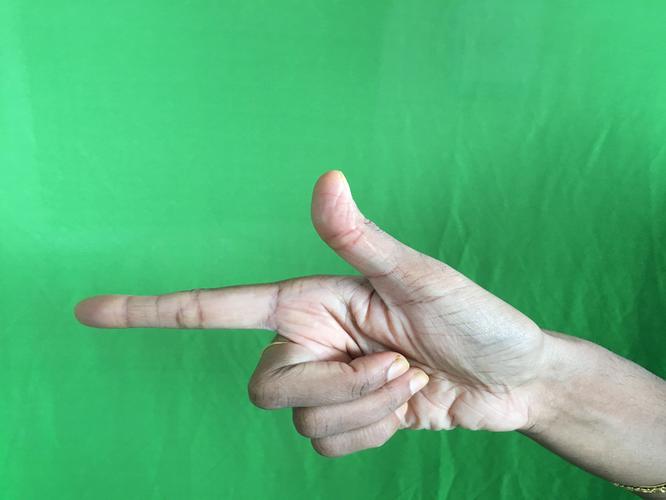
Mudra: Chandrakala
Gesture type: single_hand